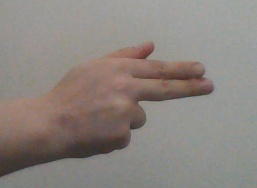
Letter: ghain